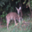
Label: deer